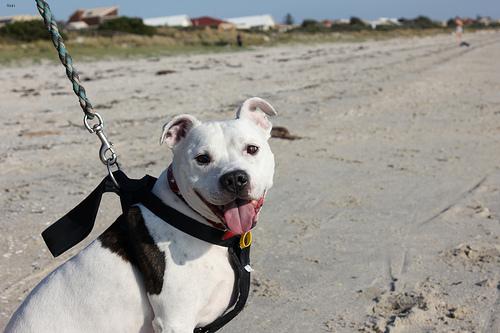
Breed: staffordshire bull terrier